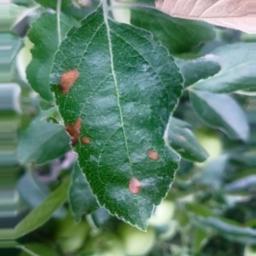
Label: Alternaria